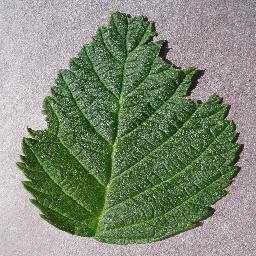
Label: Raspberry___healthy